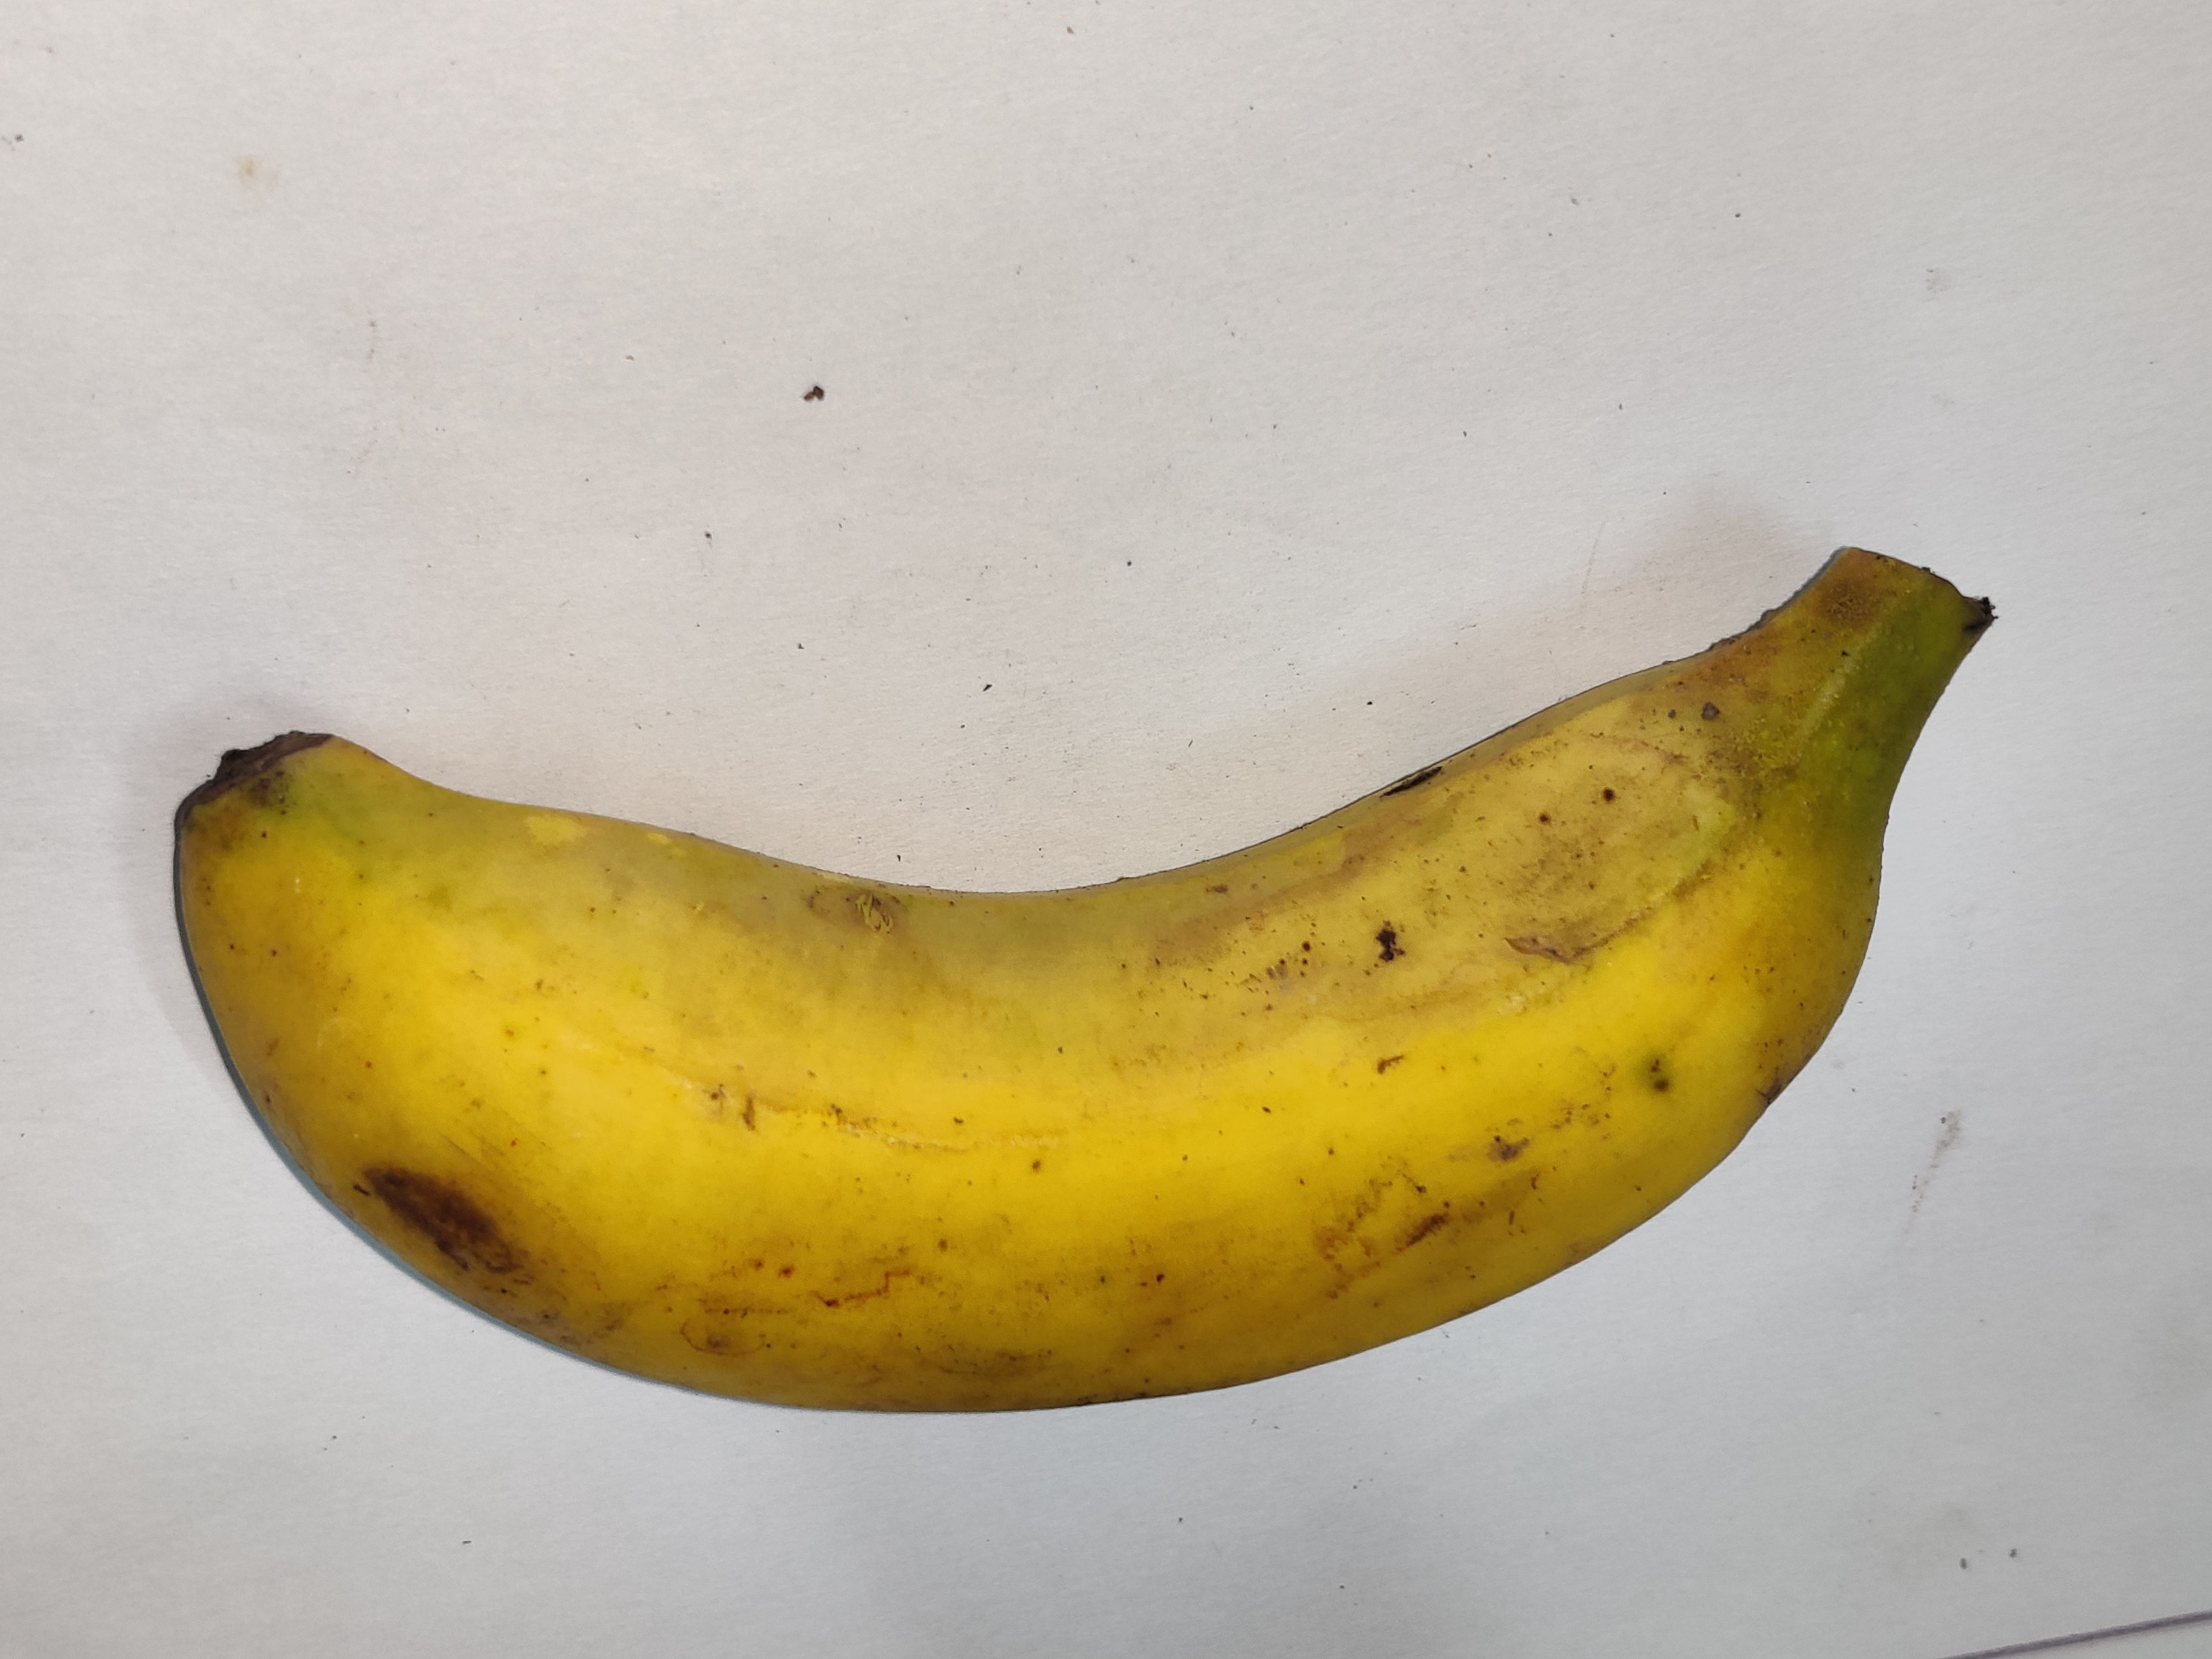
Fruit: banana
Grade: 1st-grade